George Barton House

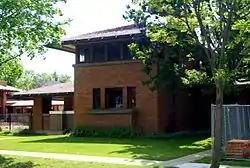

The George F. Barton House was designed by Frank Lloyd Wright, built 1903–1904, and is located at 118 Summit Avenue in Buffalo, New York. The Barton House is part of the larger Darwin D. Martin House Complex, considered to be one of the most important projects from Wright's Prairie School era.